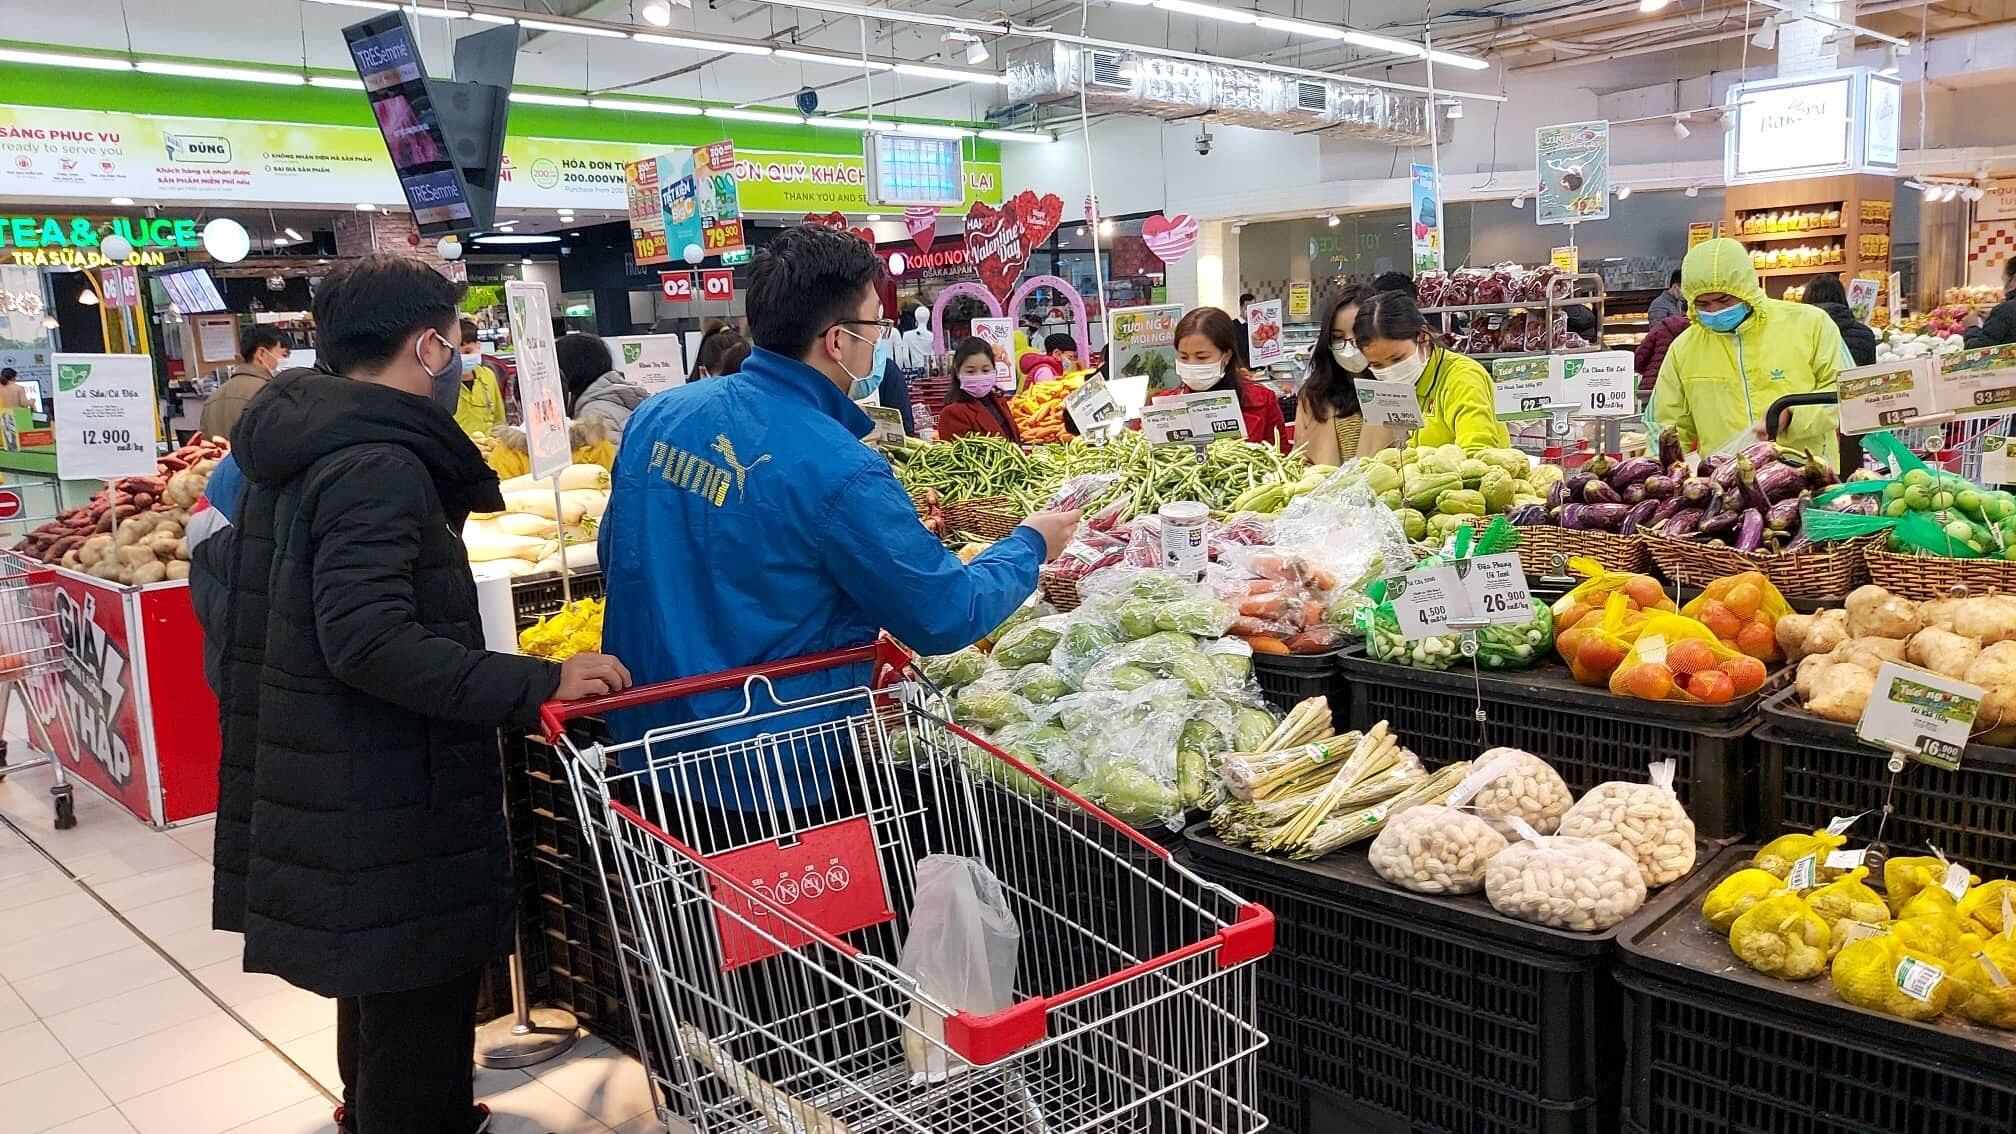
có một chiếc xe đẩy siêu thị xuất hiện bên quầy hàng có những chiếc rổ màu đen